Weather of 2008

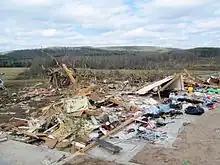
A photo showing a home swept off its foundation in the Super Tuesday tornado outbreak. Scattered parts of the structure can be seen lying on top of the foundation. The damage from this tornado would be rated EF4.

In March, a long-lasting, intense heatwave gripped southern Australia, breaking many records. In Adelaide, it was the longest heatwave ever recorded at the time.